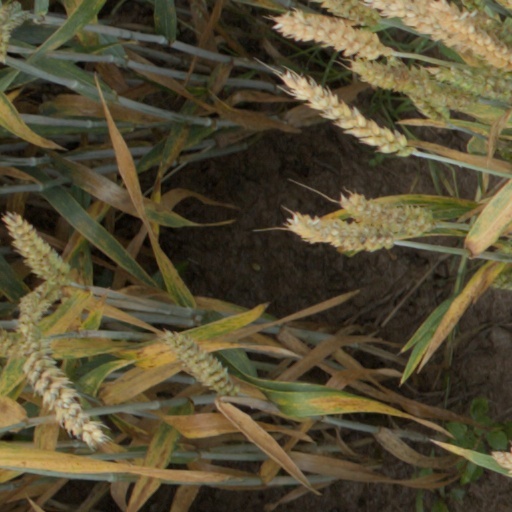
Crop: wheat